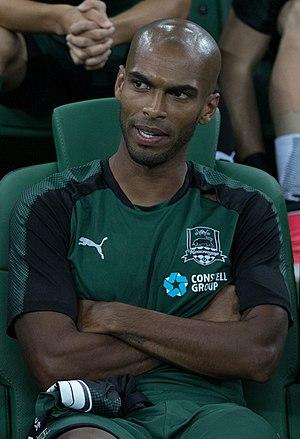
Edinaldo Gomes Pereira, dit Naldo, né le 28 août 1988 à Santo André, est un footballeur brésilien évoluant au poste de défenseur centre.